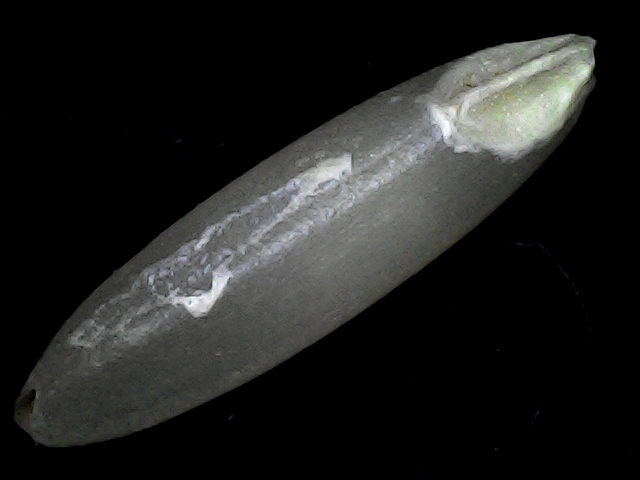
Rice variety: BRRI67